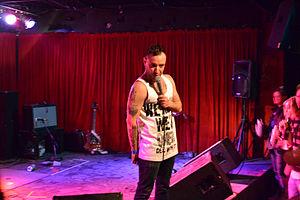
Rocco Kayiatos, plus connu sous son nom de scène Katastrophe, est un rappeur et producteur américain de hip-hop.